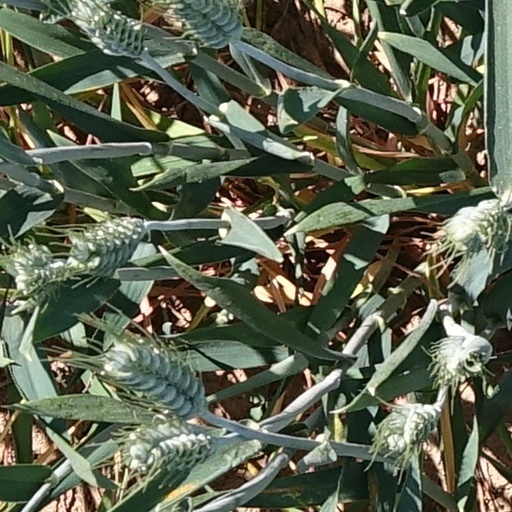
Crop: wheat